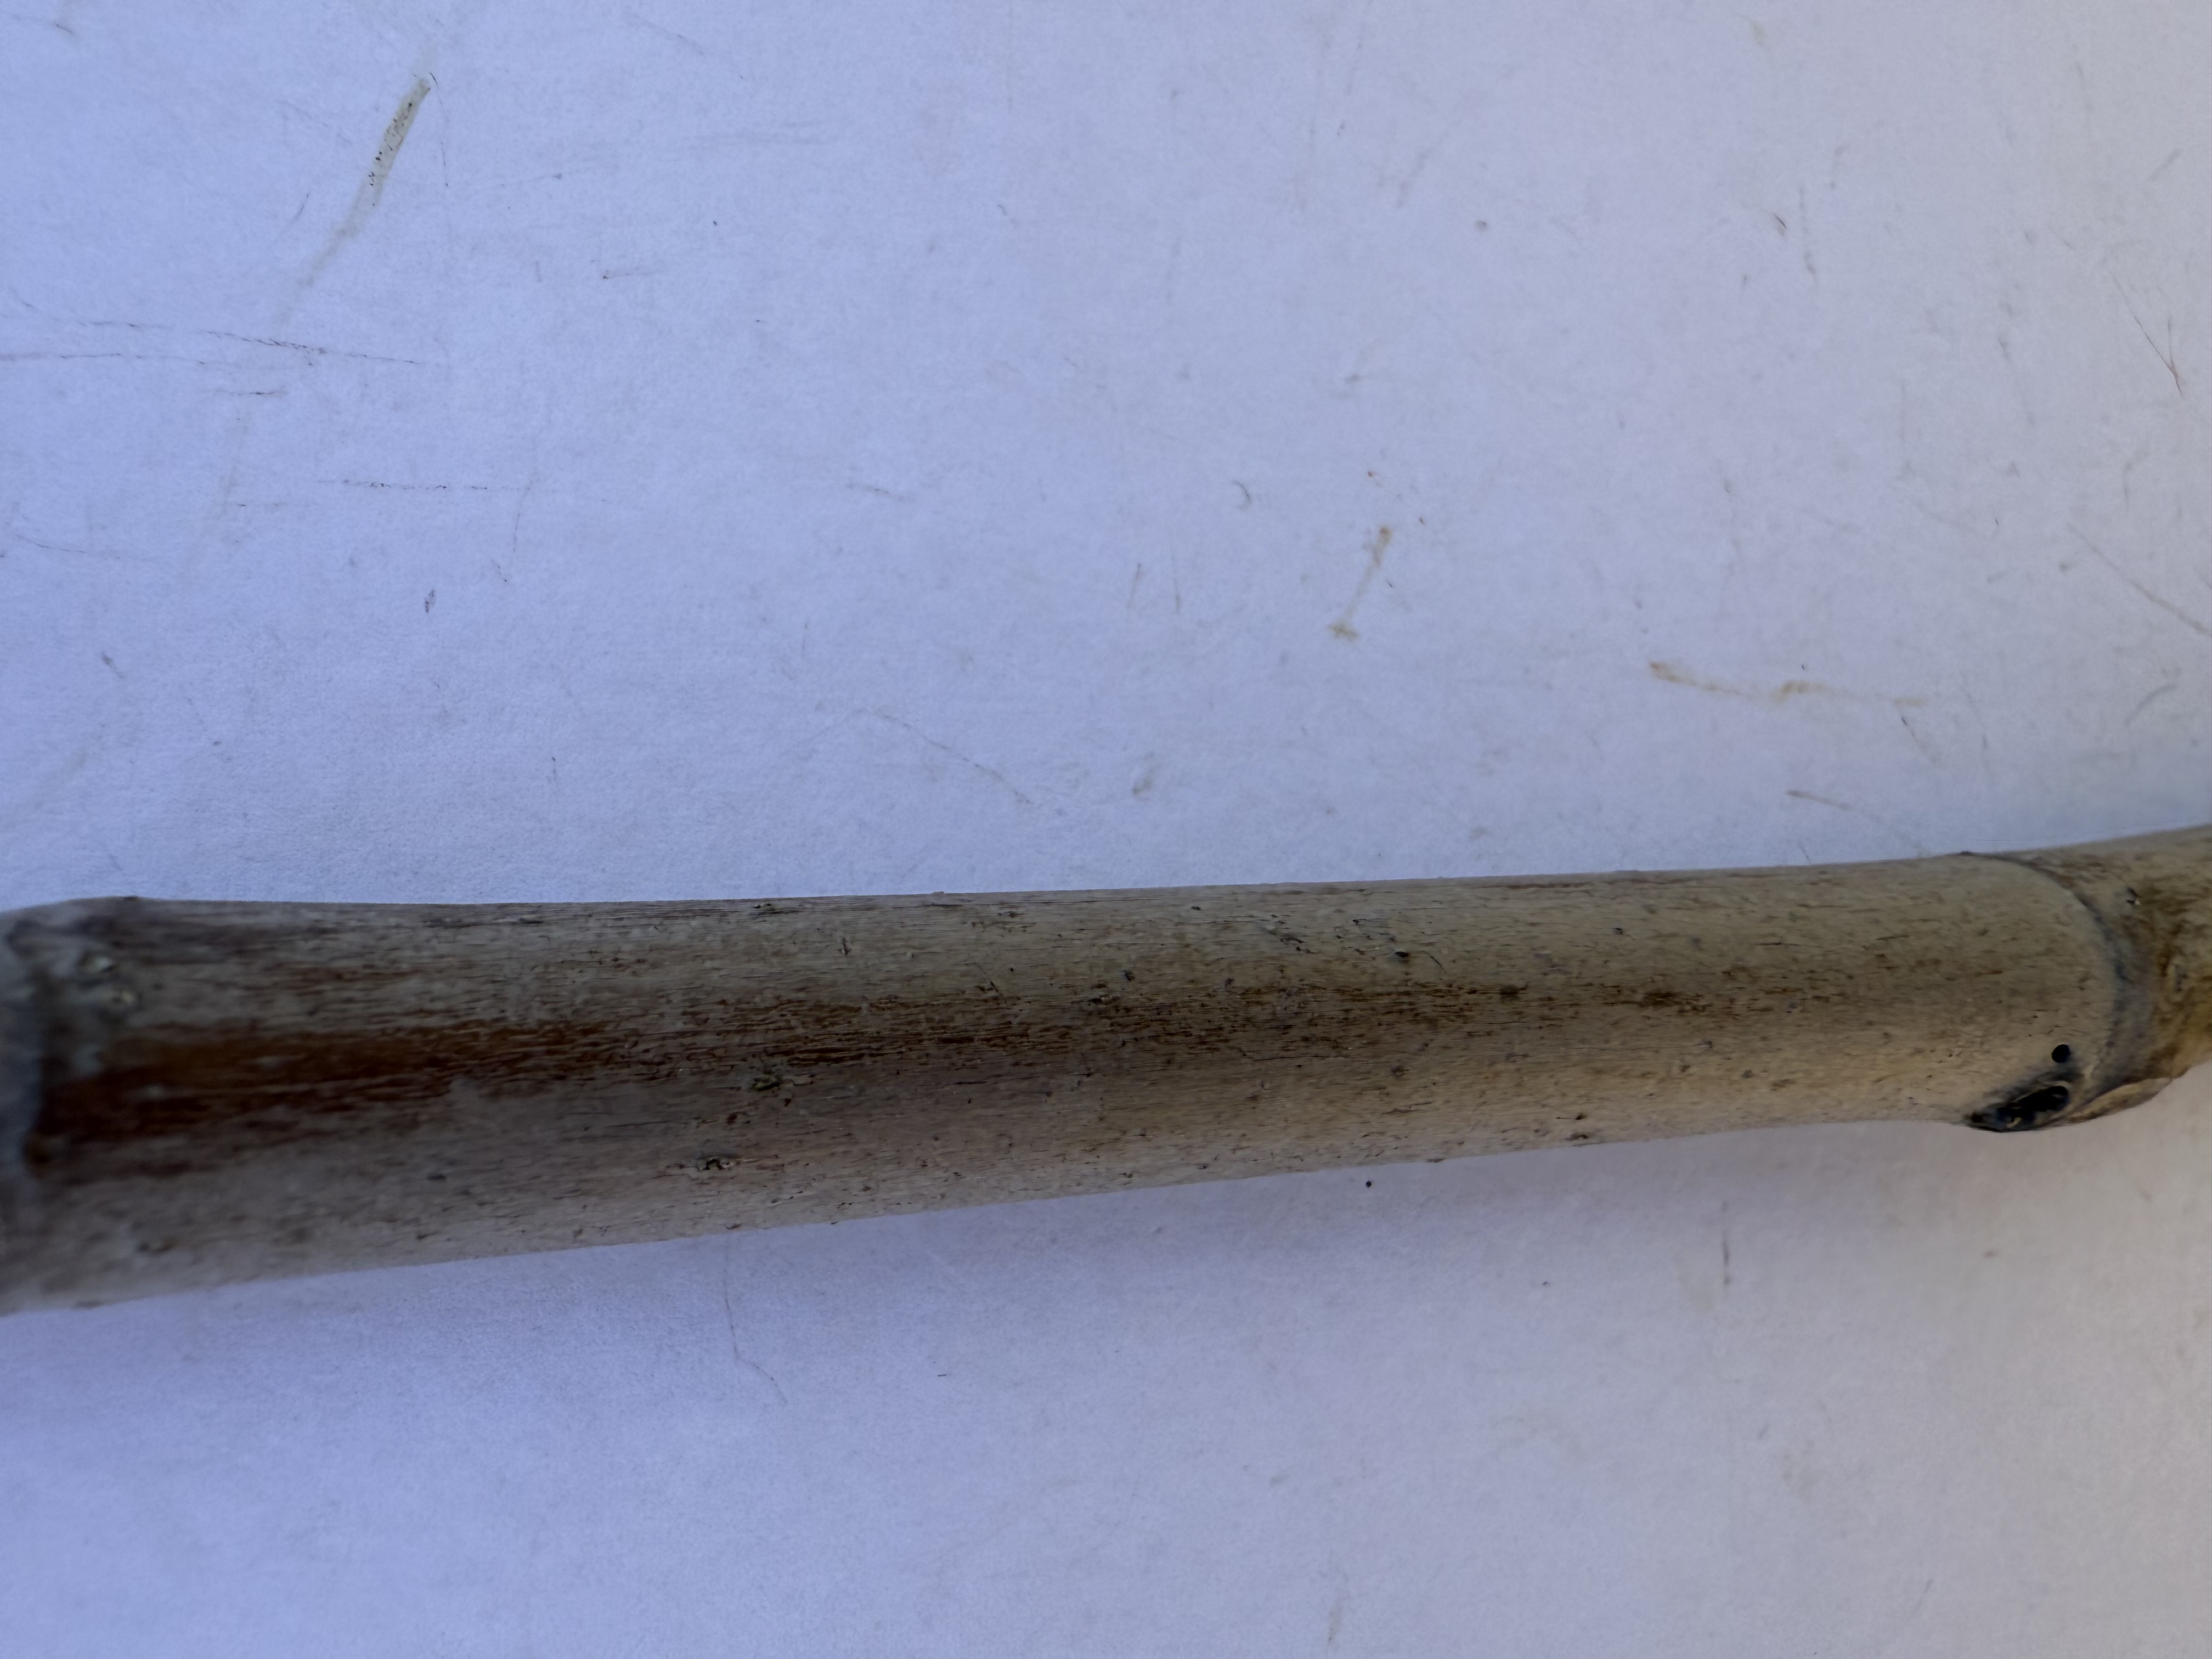
Variety: Bardacik Fig